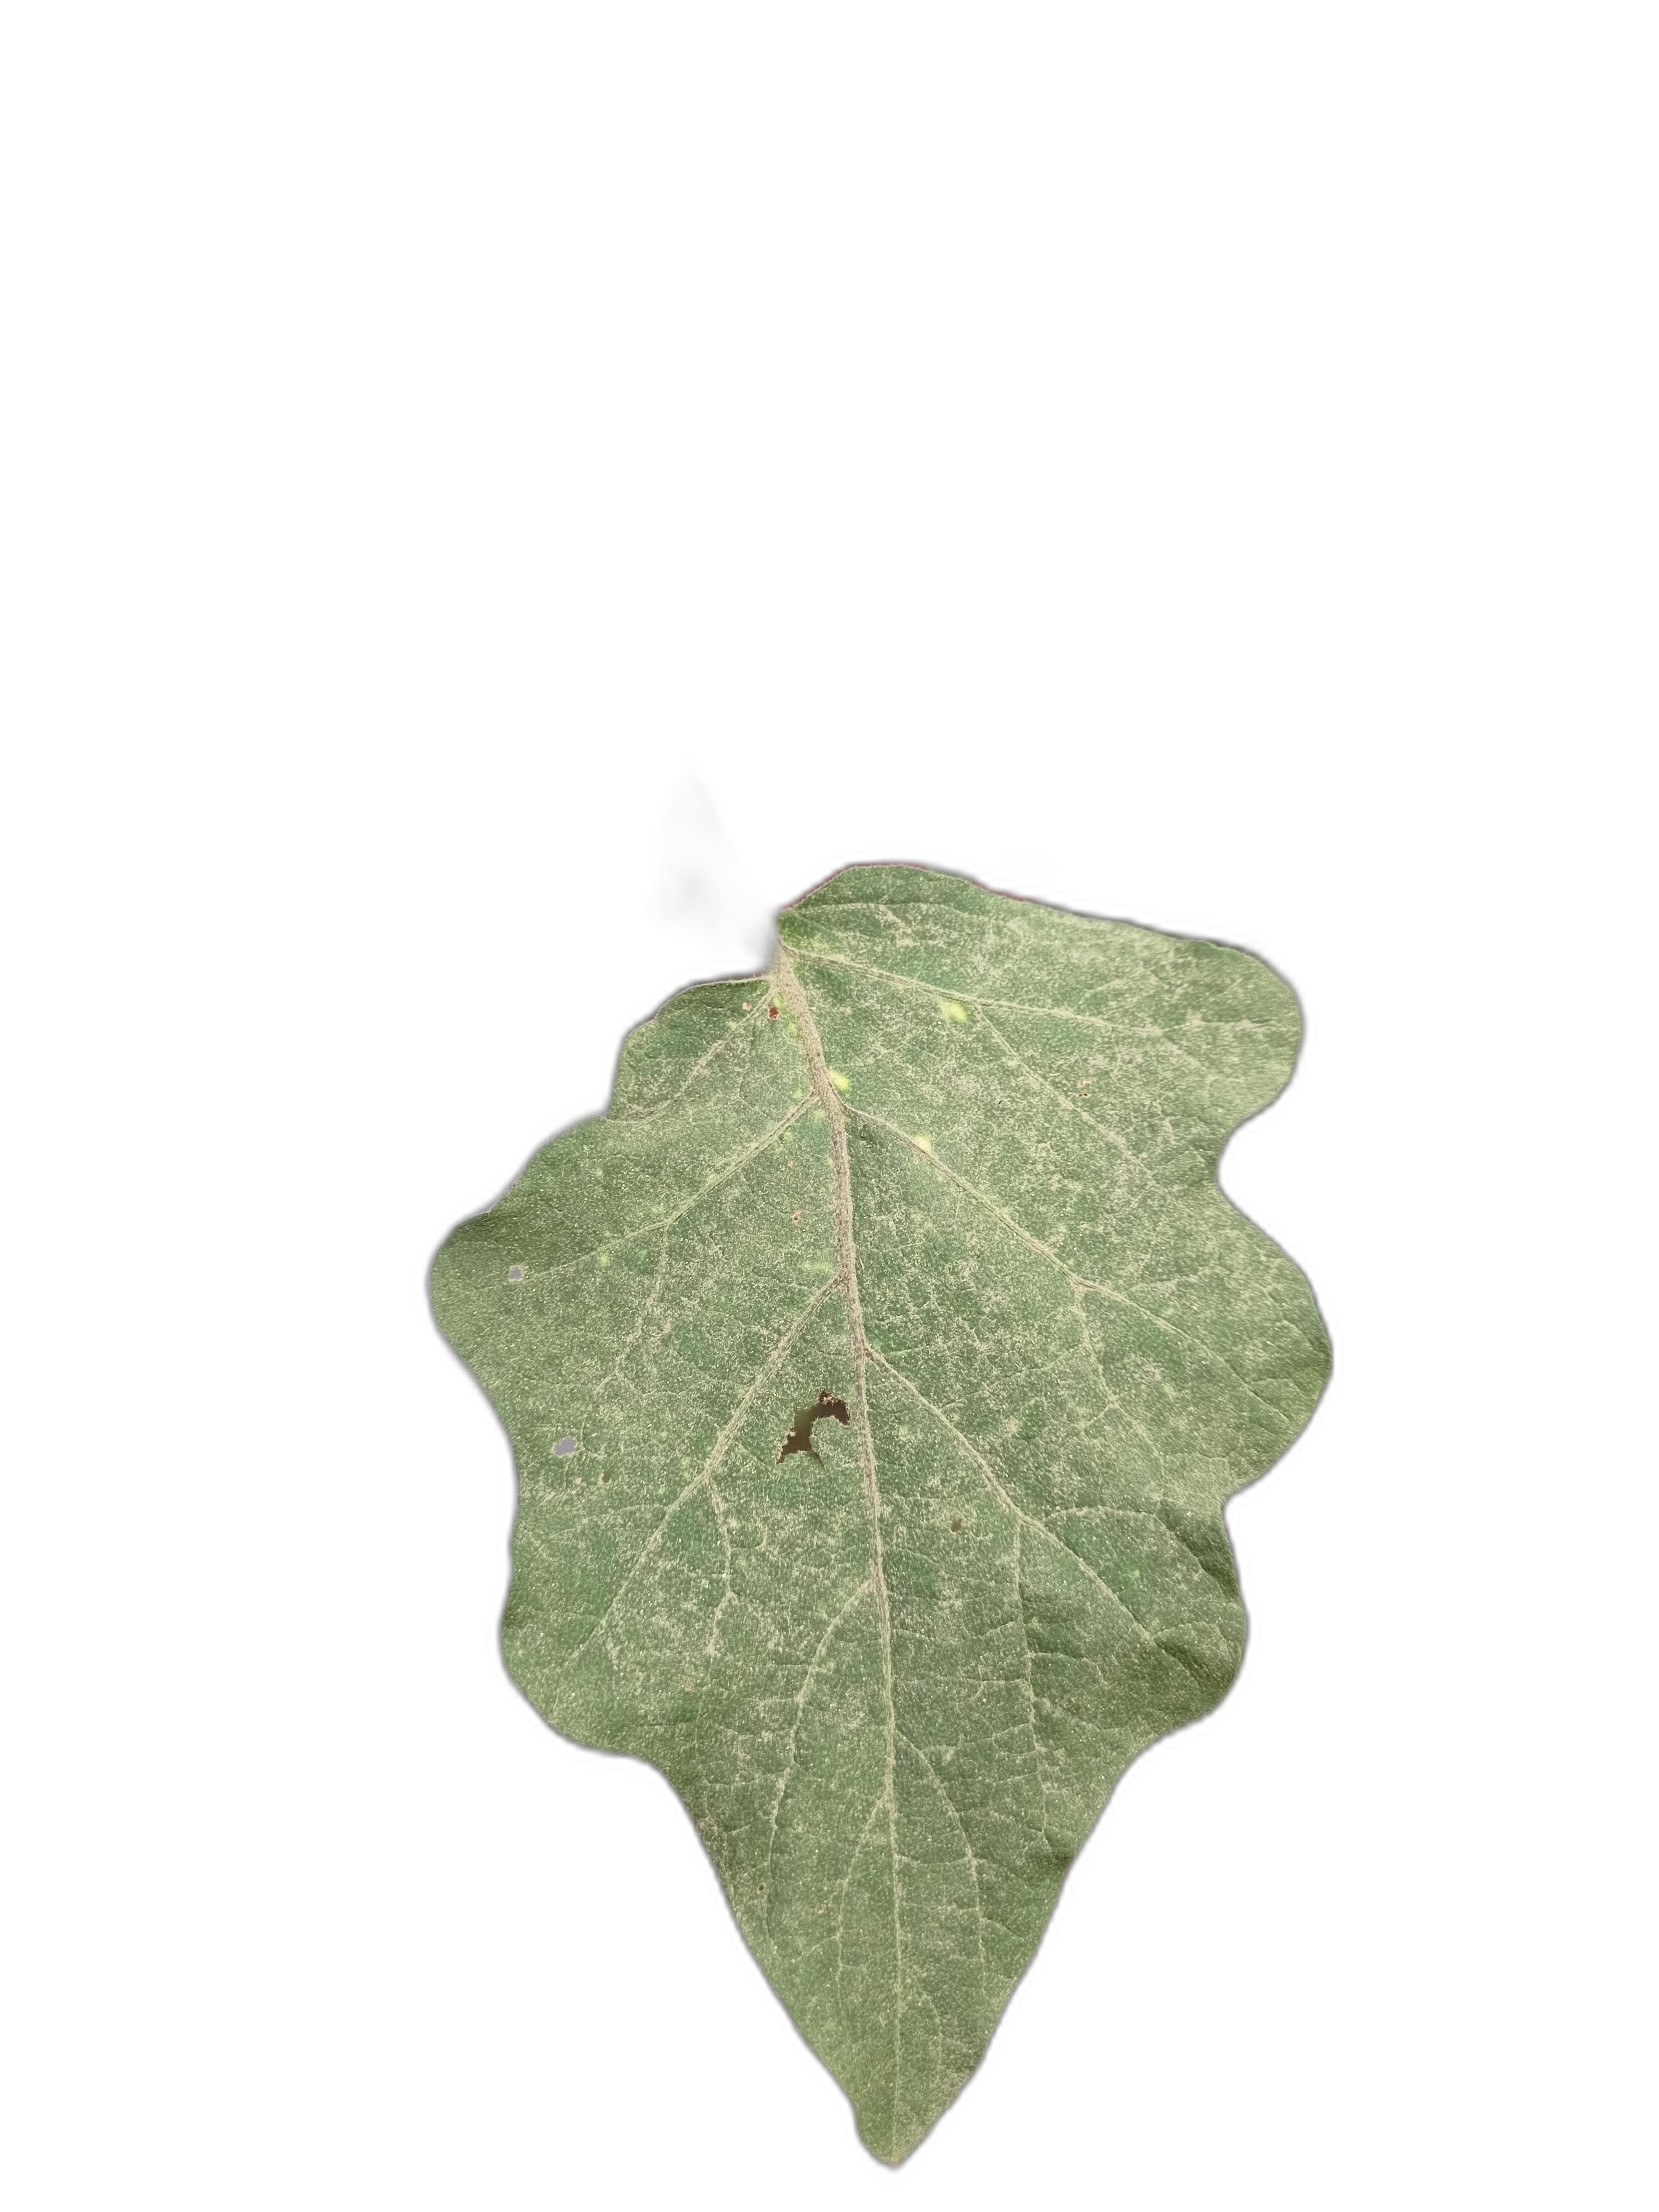
Label: Insect Pest Disease